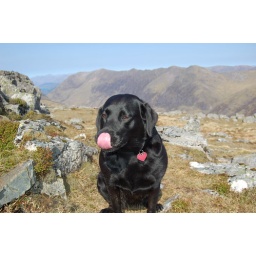
At 3000' in the Scottish hills above Glencoe the Fatdog tastes the clear mountain air!